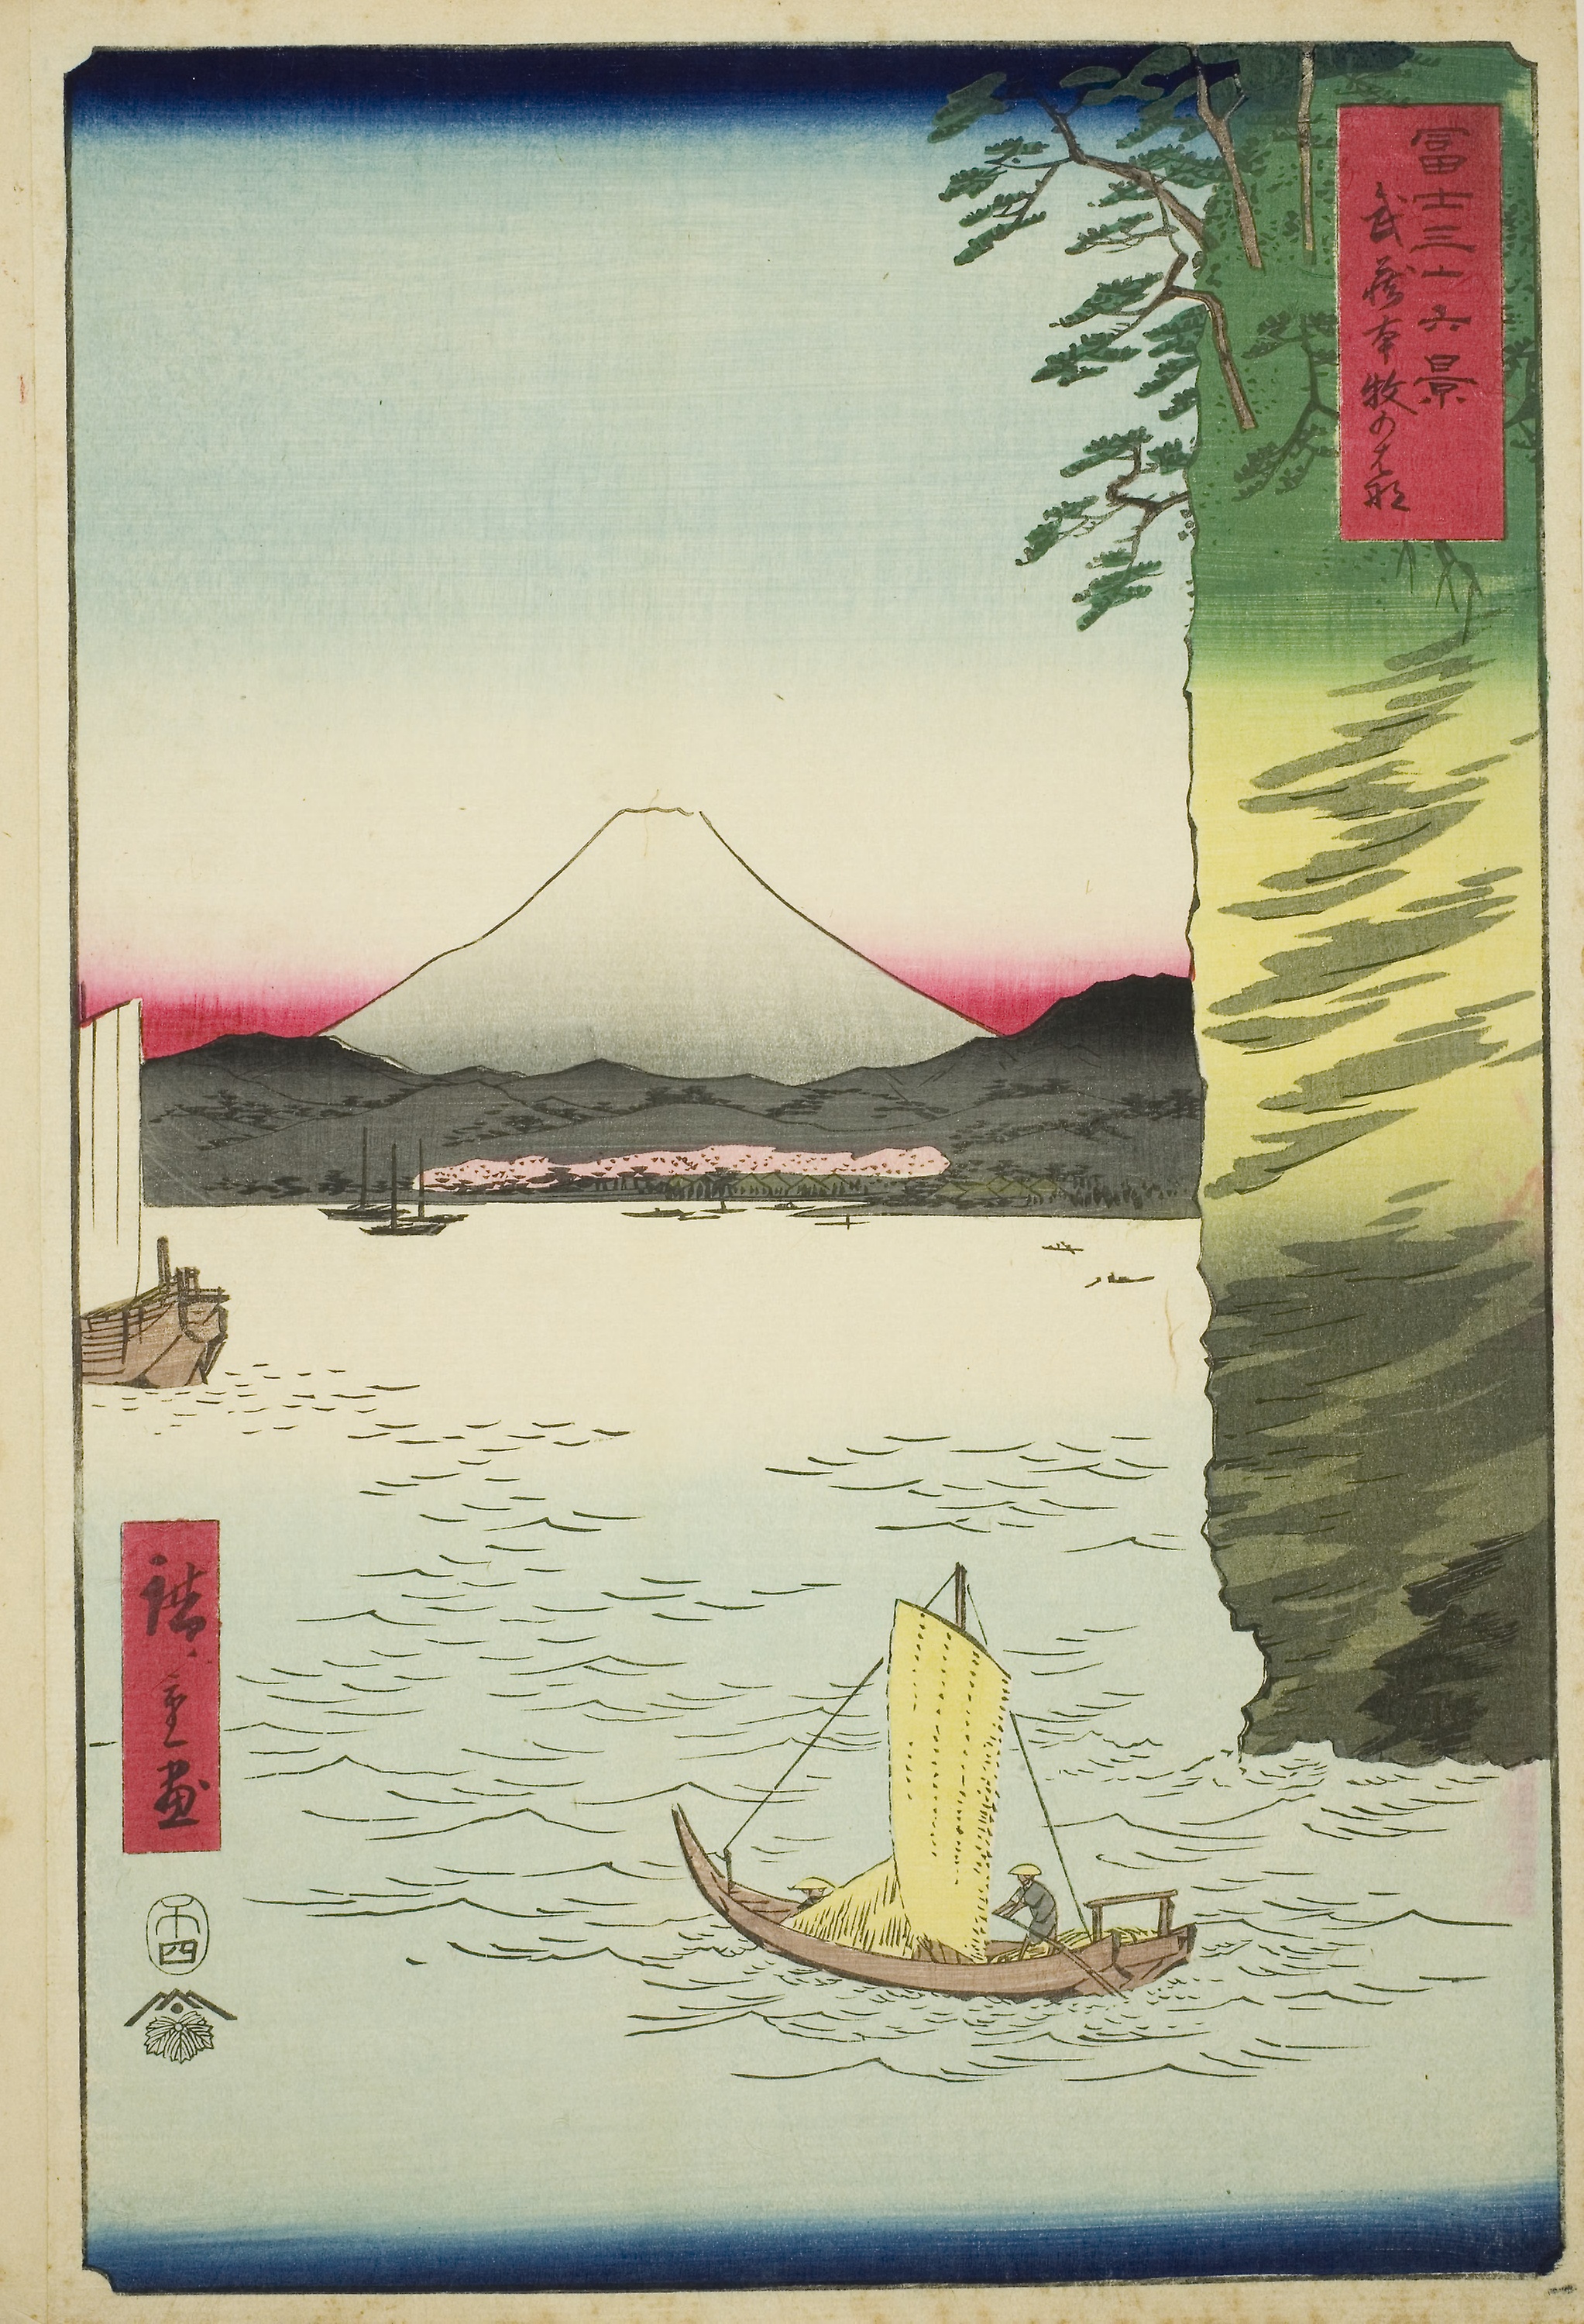
illustration, landscape, art, sailboat, sail